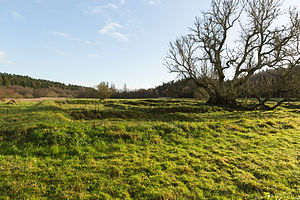
Alling Kloster
Resterne af Alling Kloster
Alling Kloster
Alling Kloster lå ved den sydøstlige ende af Alling Sø i Svostrup Sogn, Gjern Kommune.